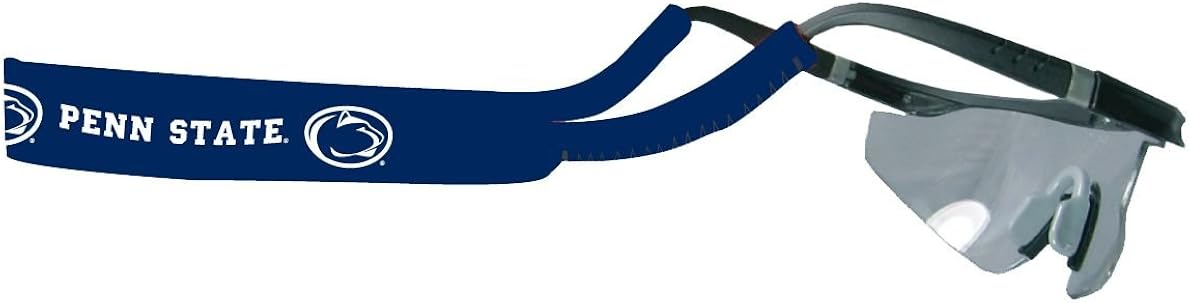
NCAA Penn State Nittany Lions Sunglass Strap, One Size, Team Color
Category: AMAZON FASHION
Straps are adorned in team logos and colors. Sunglasses hang from the 16 inch strap with flexible tube openings to fit snuggly over thin to wide styles. Made By Kolder.
Features: Made in the USA and Imported | Made By Kolder | Officially Licensed | 16 inch strap with flexible tube openings